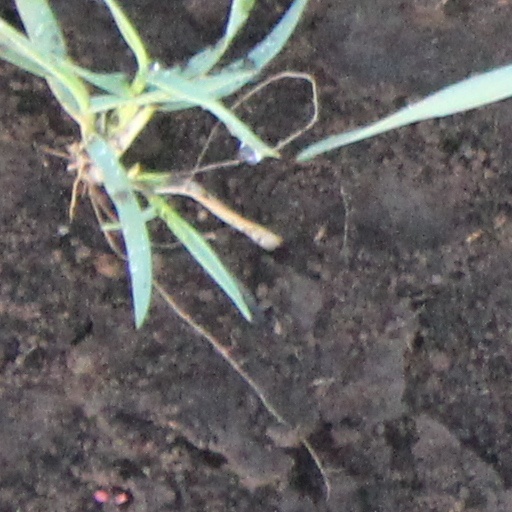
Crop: wheat